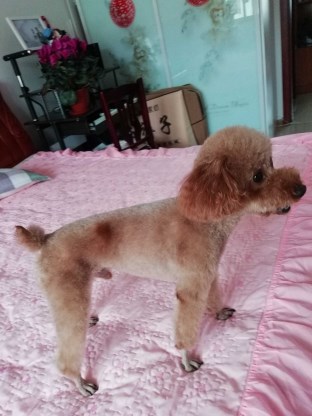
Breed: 7449-n000128-teddy